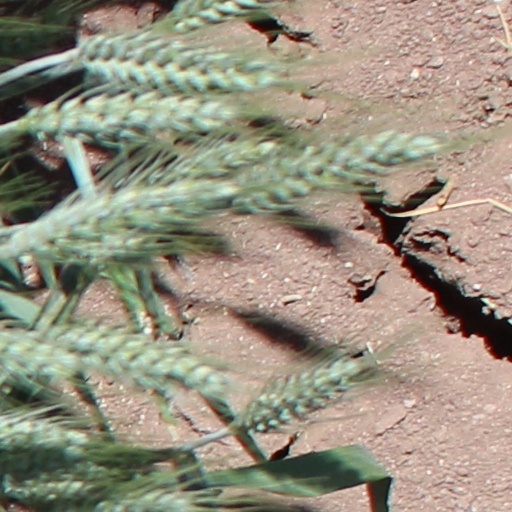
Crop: wheat